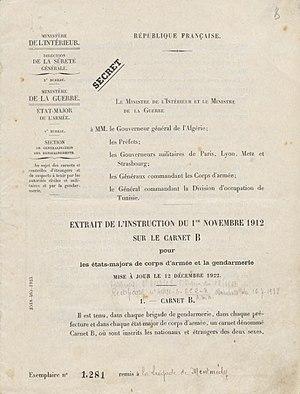
Extrait de l’instruction sur le carnet B pour les états–majors de corps d’armée et la gendarmerie, rédigée conjointement par les ministères de l’Intérieur et de la Guerre
Le Carnet B est l'instrument principal de surveillance des « suspects », français ou étrangers, sous la Troisième République en France.